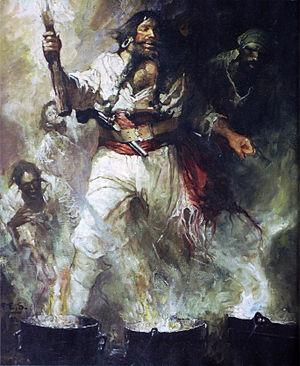
Edward Teach ou encore Edward Thatch, plus connu sous le nom de Barbe Noire, né vraisemblablement à Bristol vers 1680 et mort le 22 novembre 1718 sur l'île d'Ocracoke, est un pirate anglais qui a opéré dans les Antilles et sur la côte Est des colonies britanniques en Amérique.
Frank Earle Schoonover, né le 19 août 1877 dans le New Jersey et mort le 1ᵉʳ août 1972 à Wilmington, est un illustrateur américain.